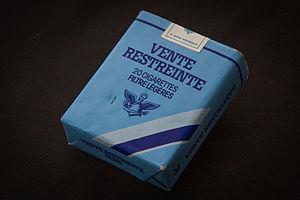
Cigarettes de troupe Vente restreinte
Gauloises est une marque de cigarettes du groupe Imperial Brands. Créée en 1910, en même temps que Gitanes, cette marque a été très populaire en France. Elle a successivement appartenu à la SEITA, à Altadis, puis à Imperial Tobacco, devenu Imperial Brands en 2016, son propriétaire actuel.